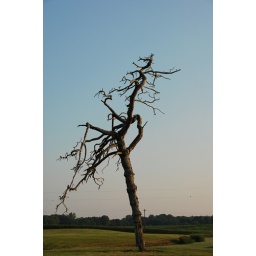
there's a red barn over yonder (18)